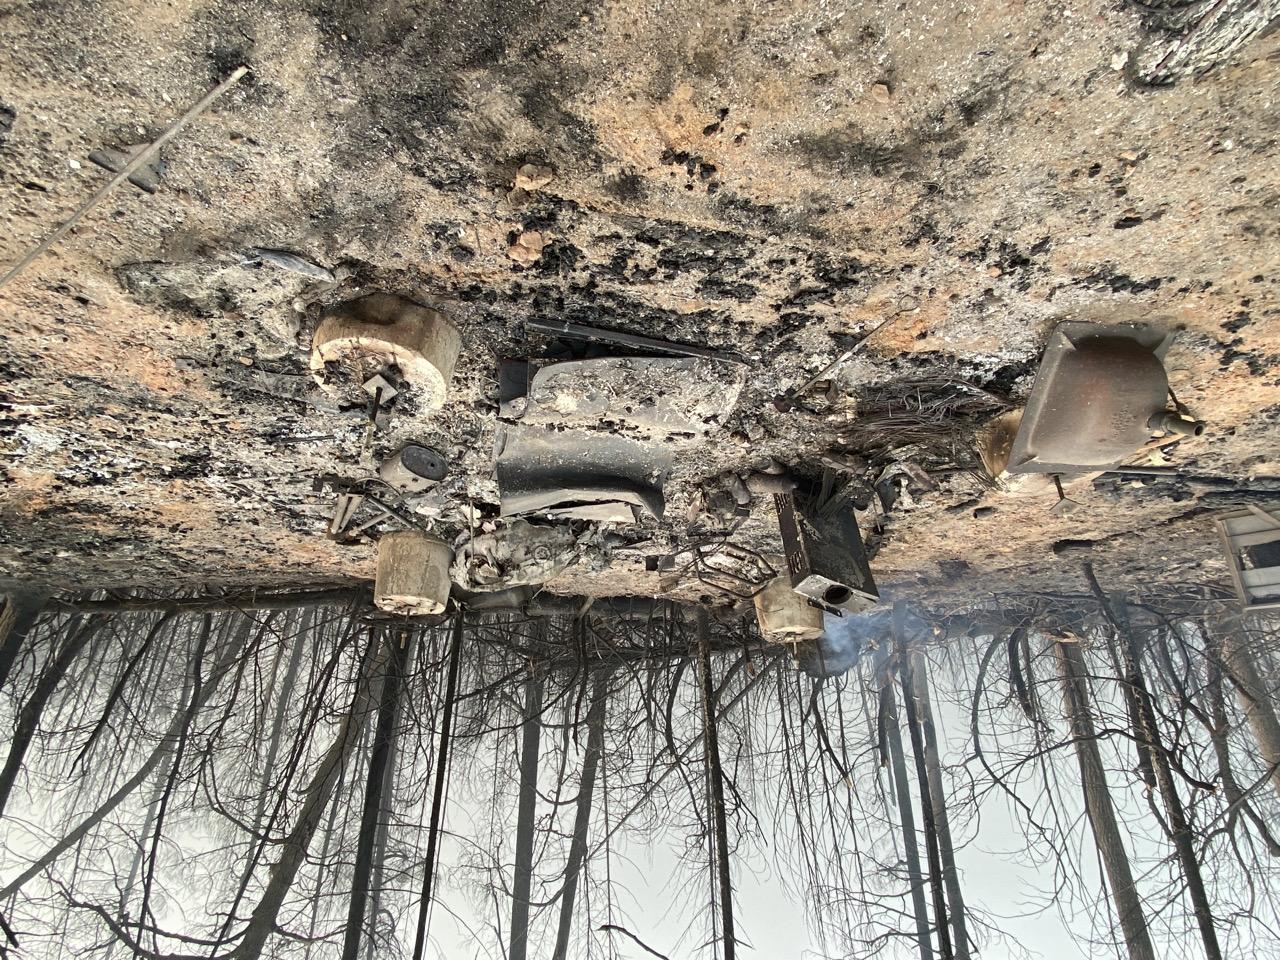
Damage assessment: destroyed